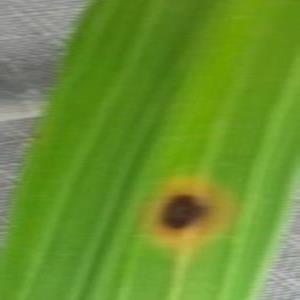
Disease: Brownspot